Butley Priory

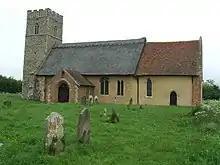
Butley parish church

Sir Guy became a trusted ducal commissioner through the Process of Périgueux (a negotiation to end French encroachment in Gascony), though recalled for some months in 1312 to help release the king from the Ordinances of 1311. Following the murder of the Seneschal John Ferrers in late 1312 Ferre was instructed to remain in Gascony to invest and assist his successor. A year later he returned to England, apparently for three years. Gilbert Pecche, Margery de Crioll's half-brother, was Seneschal in Gascony when, in 1317, Ferre was sent to John of Brittany, king's Lieutenant in Gascony, then negotiating for the ransom of Aymer de Valence. In 1320 he was bidden to assume a place in the royal retinue at Amiens, where Edward paid liege homage to Philip V for the Duchy of Aquitaine.